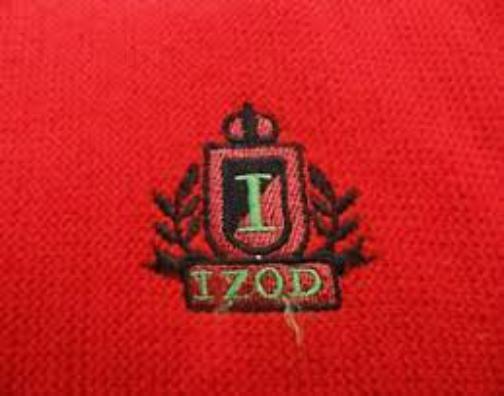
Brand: Izod
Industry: Clothes